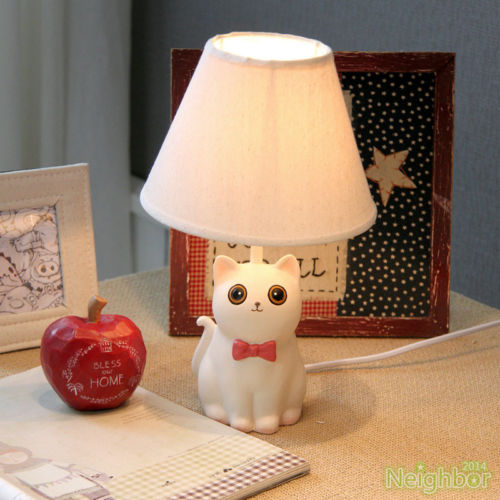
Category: lamp